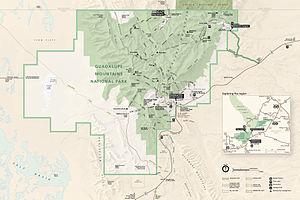
Le parc national des Guadalupe Mountains se trouve à l'ouest de l'État du Texas, aux États-Unis. Il a été fondé en 1972.